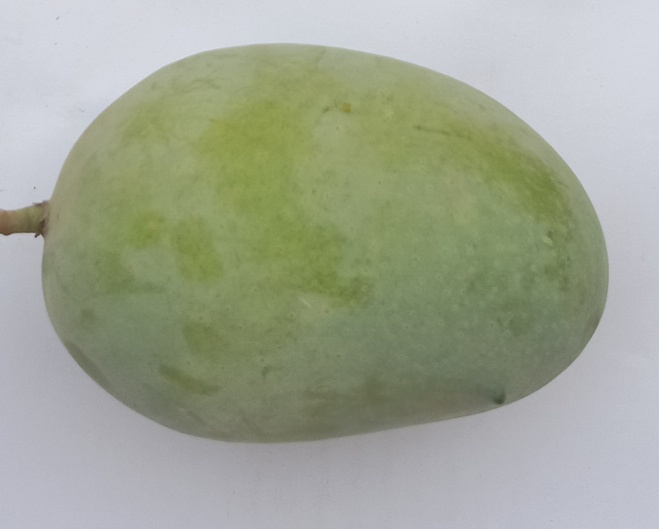
Mango variety: Langra